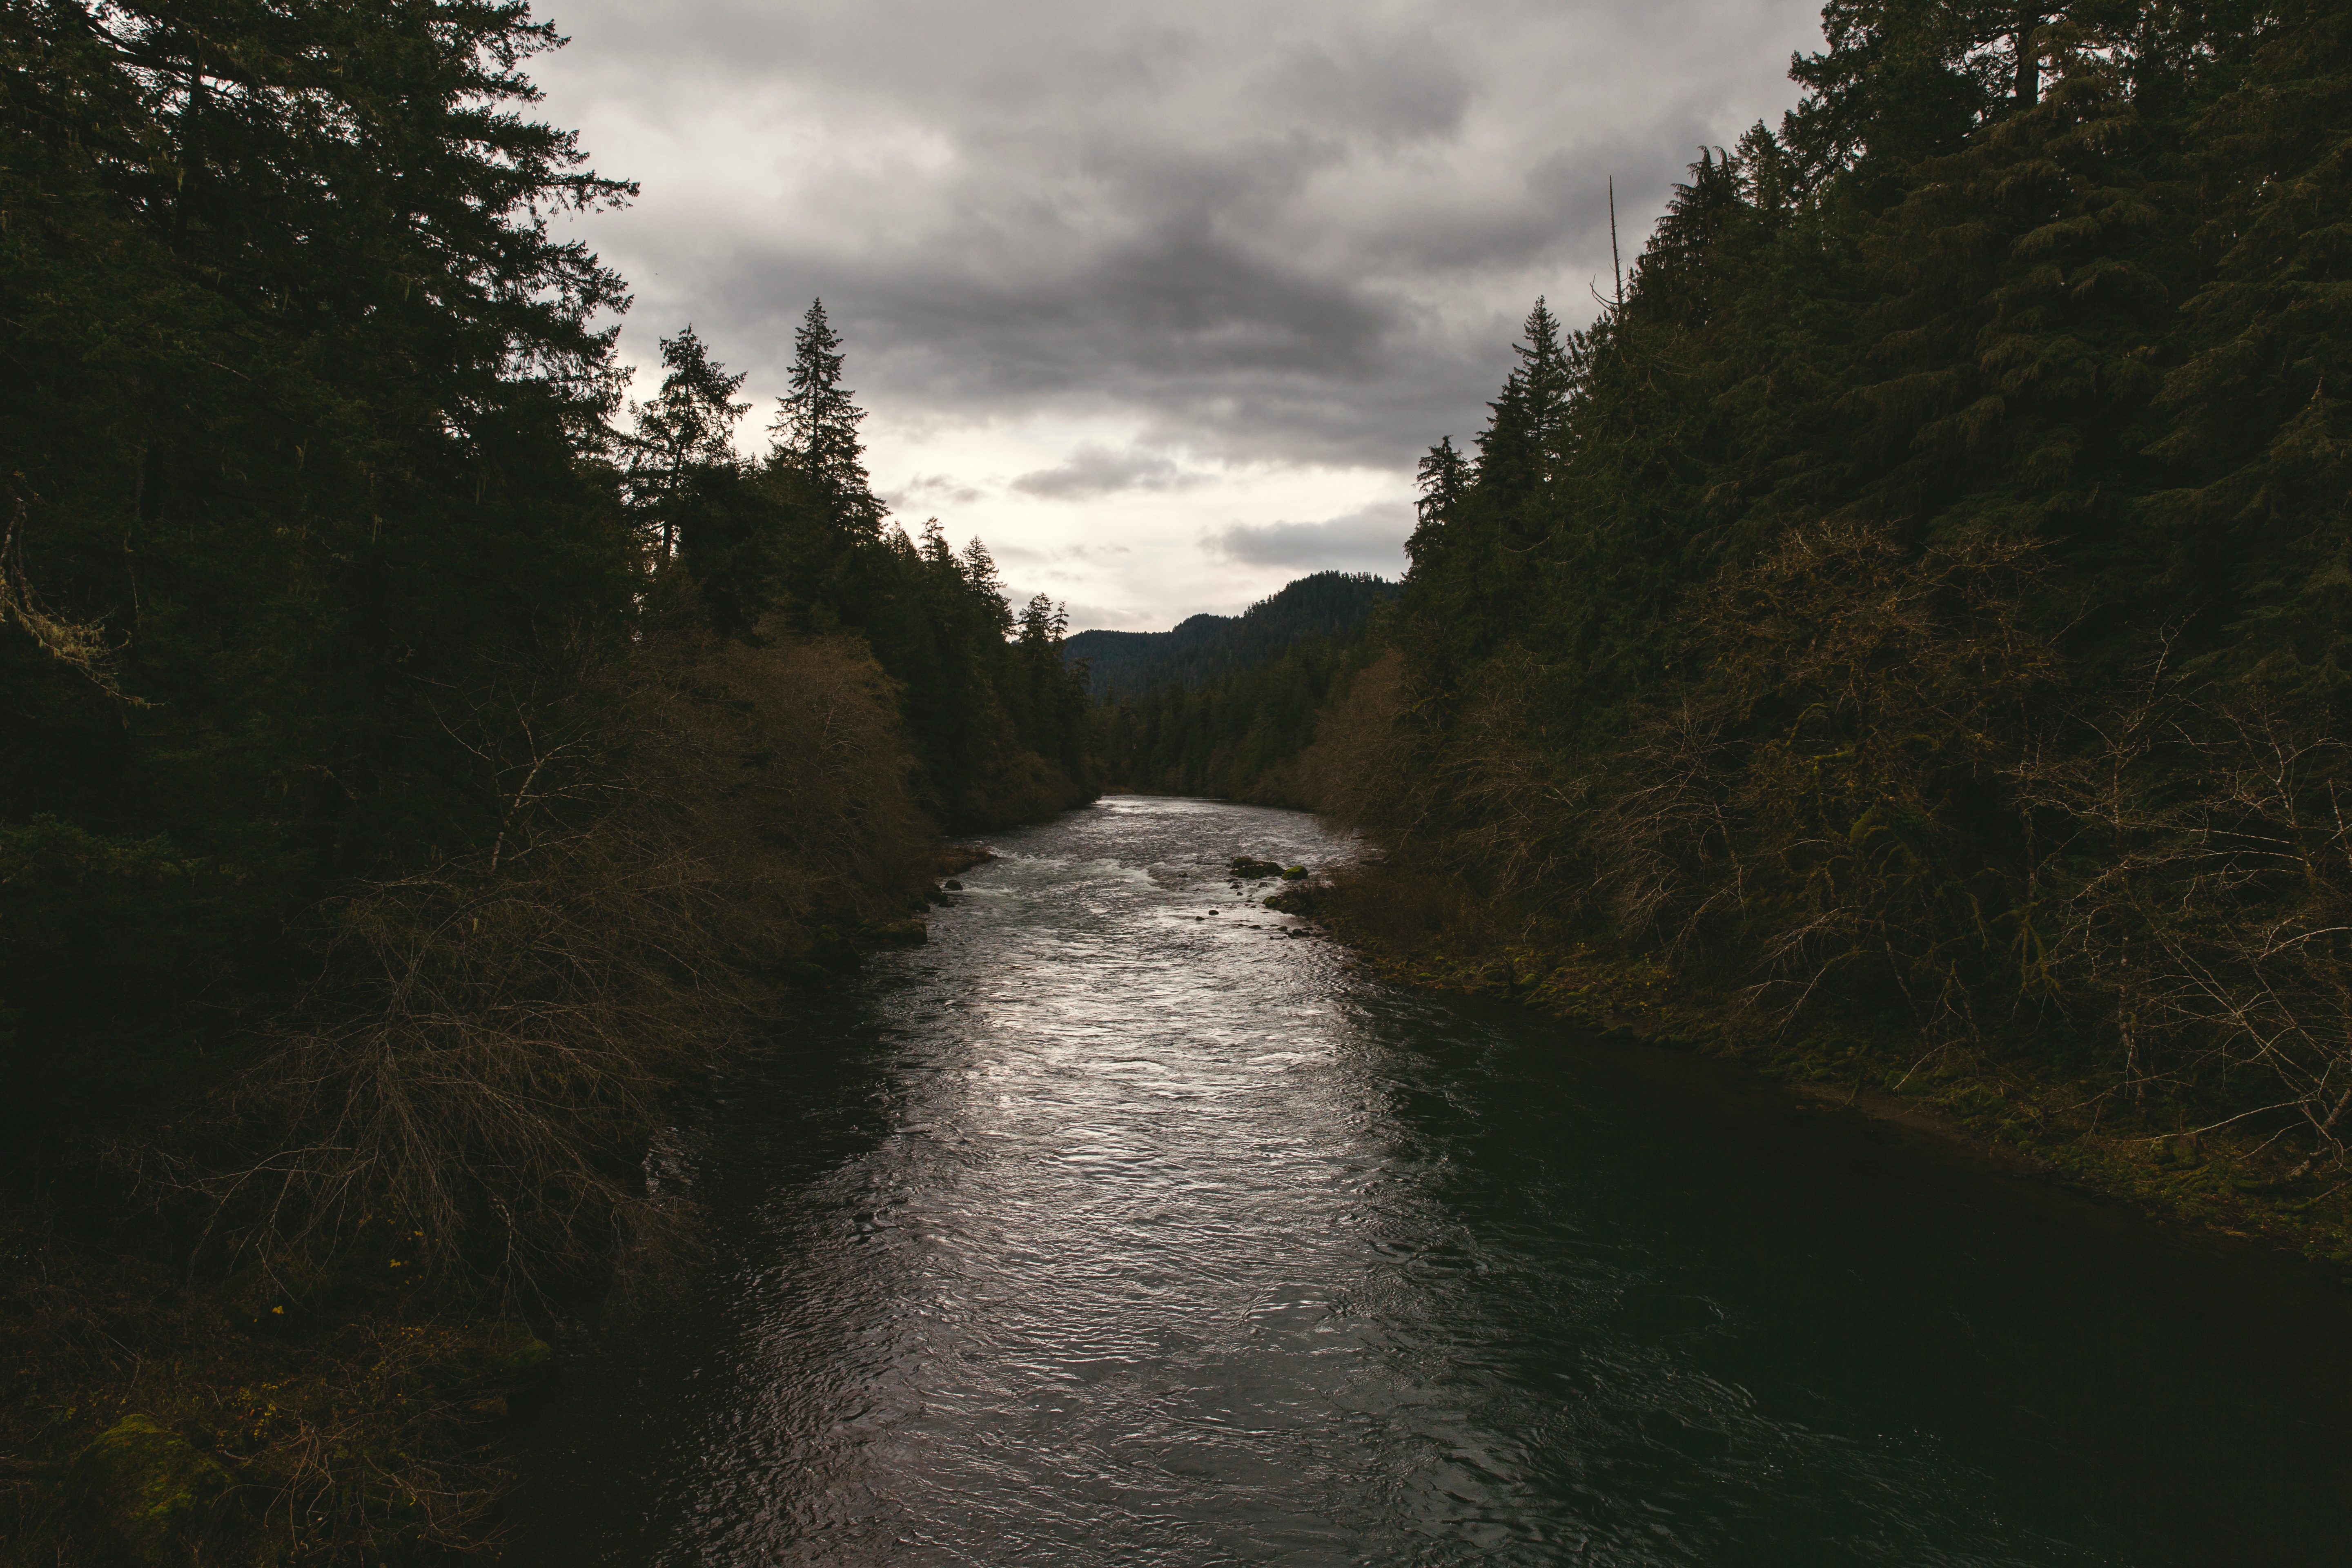
landscape, tree, water, nature, forest, wilderness, mountain, morning, lake, river, stream, reflection, rapid, reservoir, waterway, body of water, loch, landform, geographical feature, atmospheric phenomenon